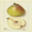
Label: pear